Yo-kai Watch Jam: Yo-kai Academy Y

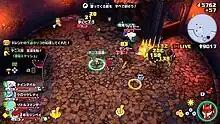
A typical battle in the game

"Yo-kai Academy Y" is a role-playing game that focuses on Jinpei Jiba as he attends Y Academy, an elite boarding school and the main setting of the "Yo-kai Academy Y" anime series. "Yo-kai Academy Y" main gameplay occurs during "school life", which takes place during the day at Y Academy as the player attempts to raise their popularity by receiving "Likes", which can be obtained through solving fellow students' quests. During school life, players can also befriend other students and join clubs.